Leicester Bike Park

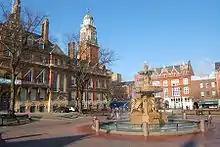
The Bike Park is located at the far right hand corner of the building

The Bike Park was developed as the result of research into public attitudes to cycling, carried out by Groundwork Leicester and Leicestershire (then trading as Environ) in the 1990s. These studies showed that, in addition to the need for safe cycle routes, the lack of secure bike parking and changing facilities for commuters were barriers preventing people from cycling. The Bike Park was opened in 1997.